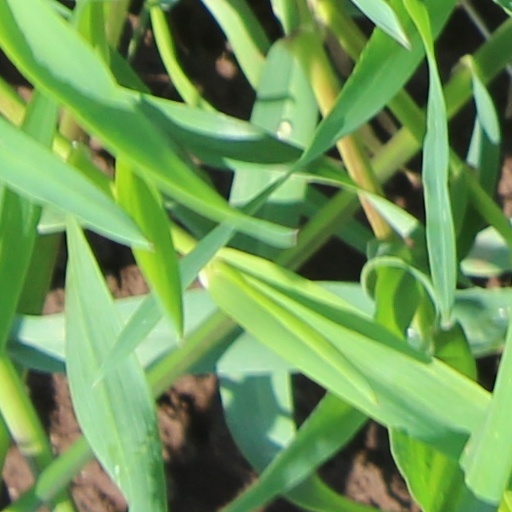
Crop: wheat